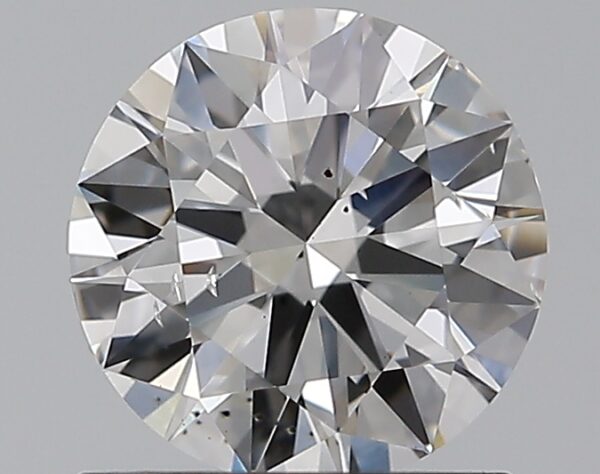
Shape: round
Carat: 1
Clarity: SI1
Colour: E
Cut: EX
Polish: EX
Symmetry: EX
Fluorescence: N
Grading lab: GIA
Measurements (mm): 6.48 x 6.5 x 3.87